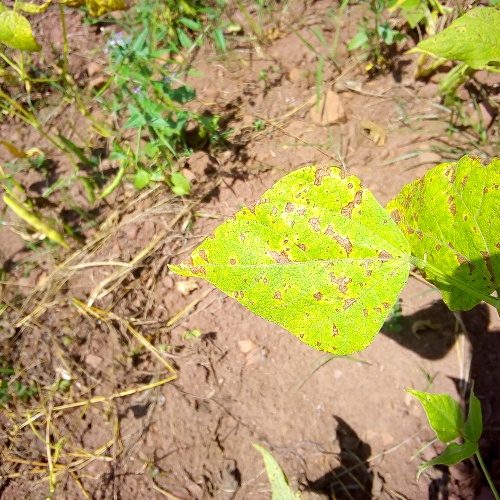
Leaf condition: angular_leaf_spot